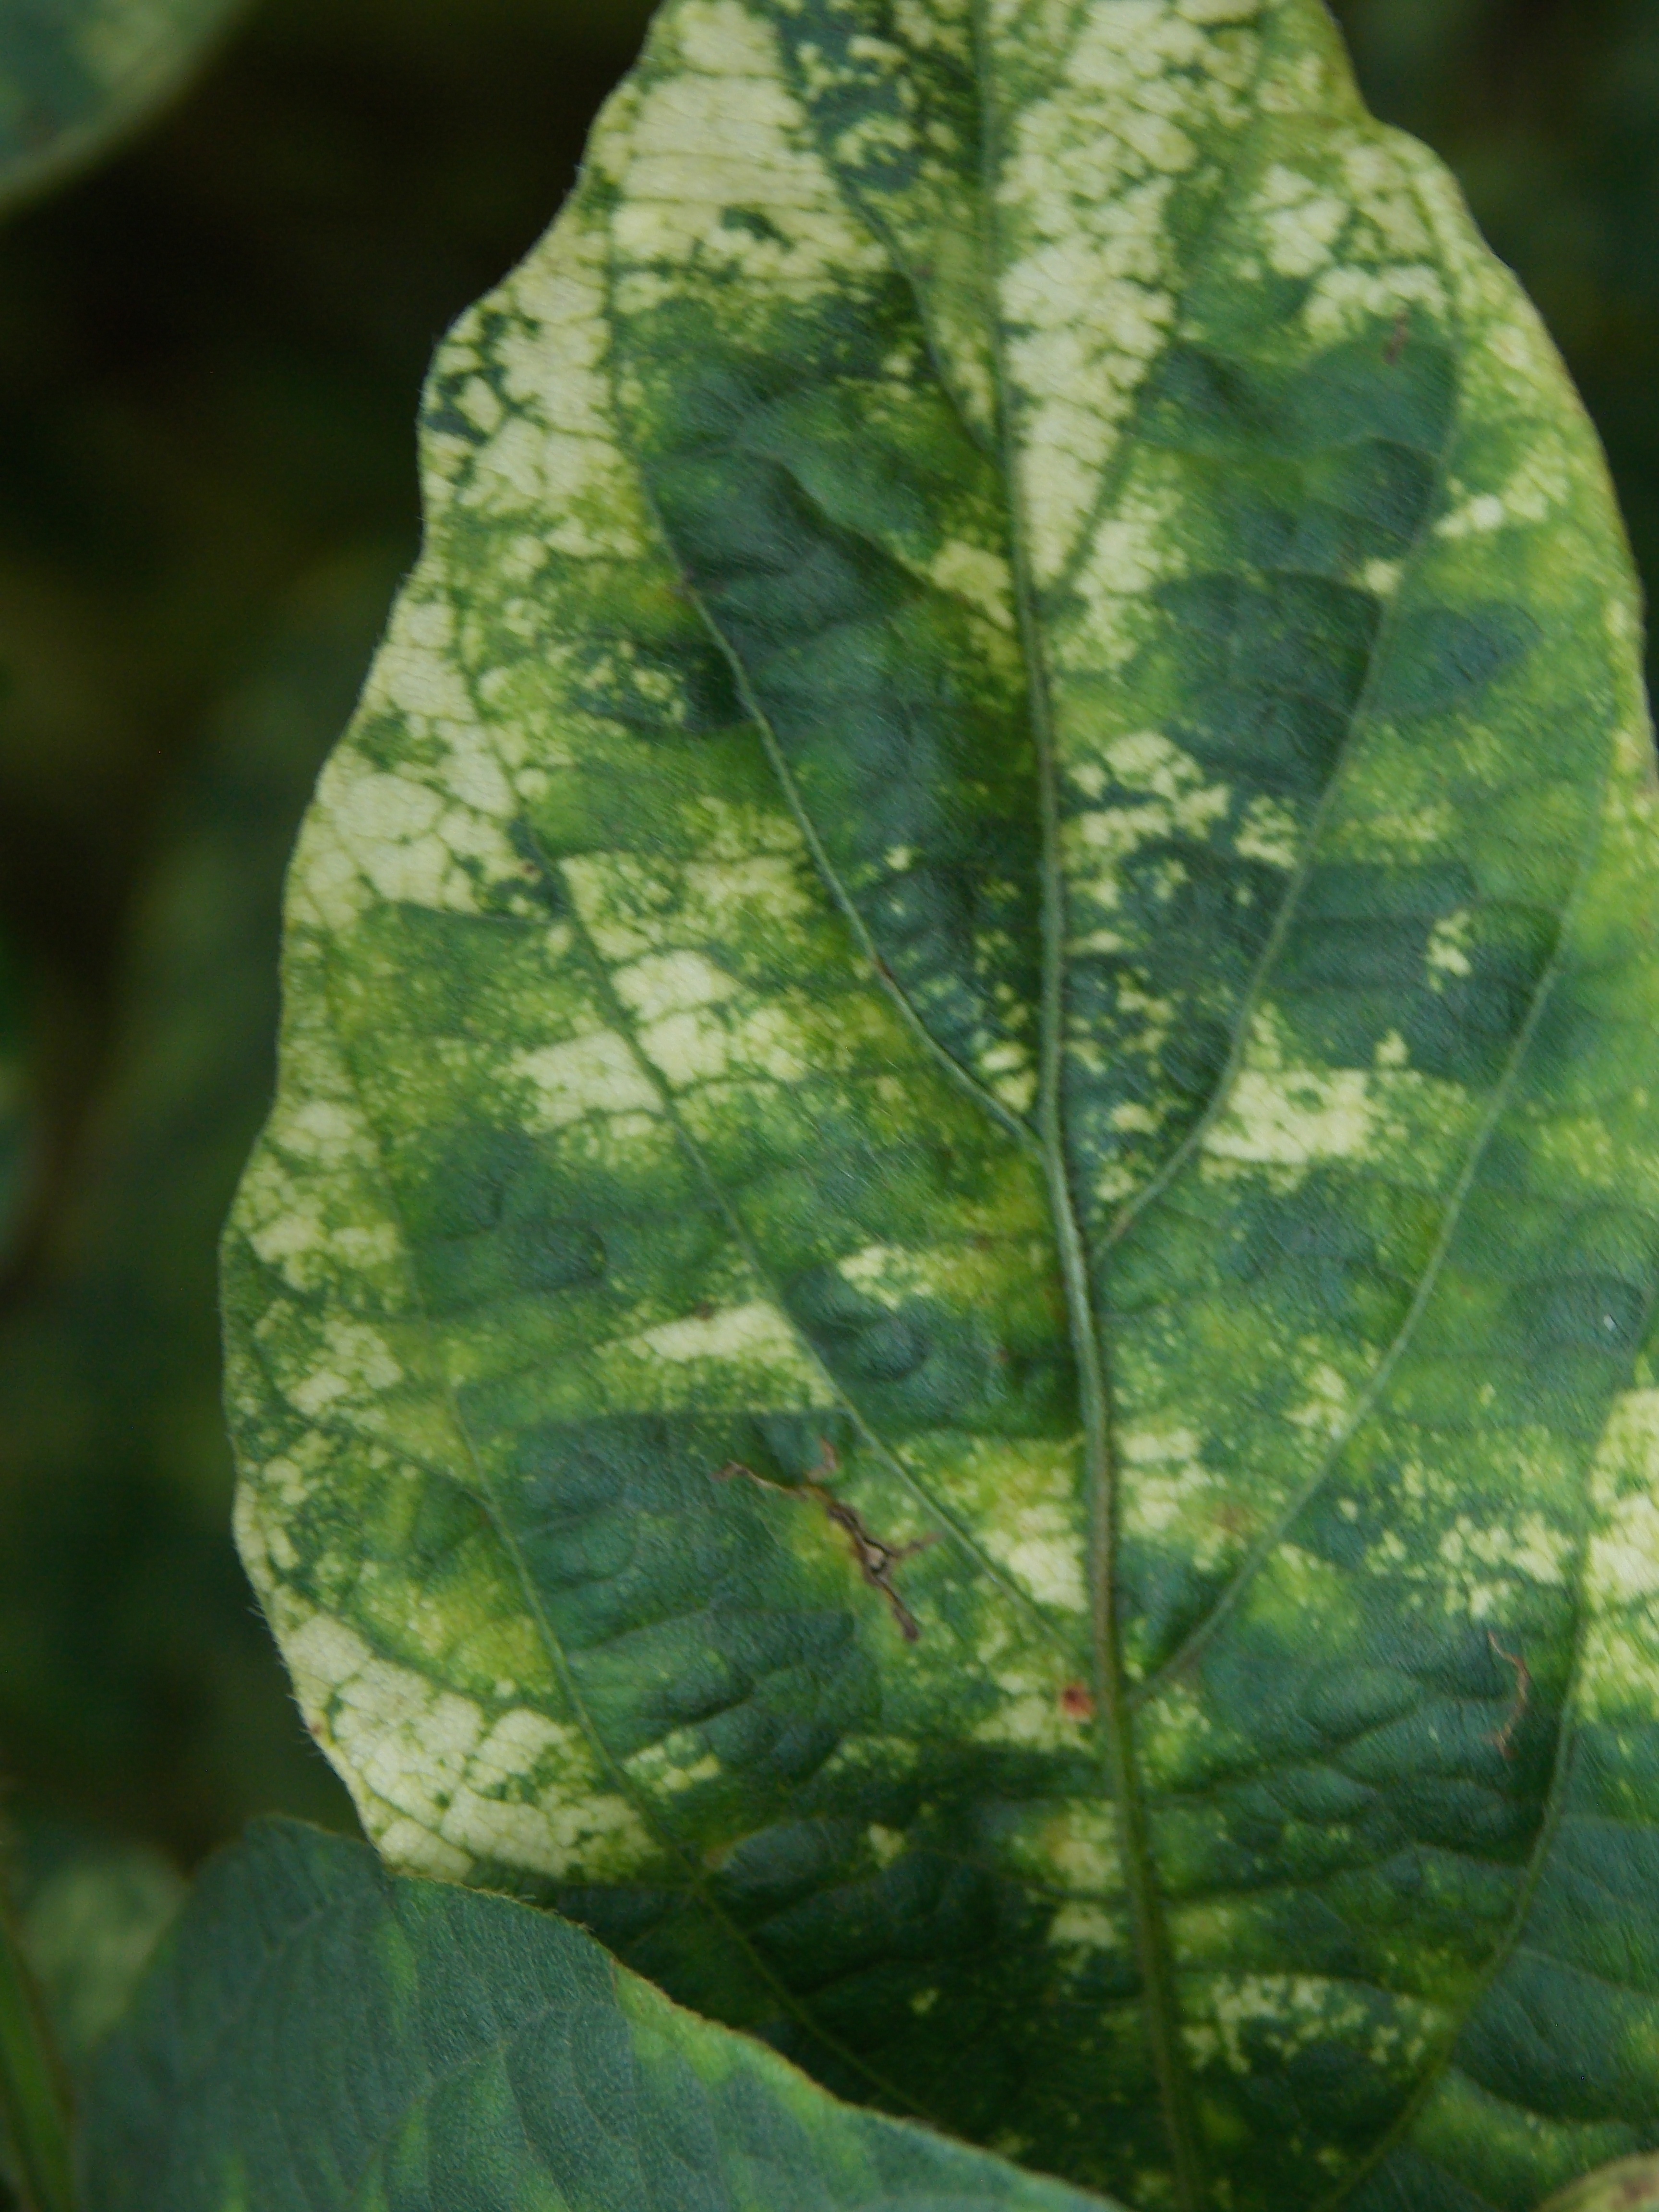
Label: Disease